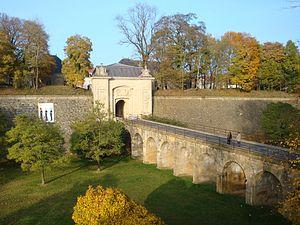
Remparts Vauban à Longwy. La Porte de France en automne.
Les fortifications de Vauban sont un ensemble de douze sites français inscrit sur la liste du patrimoine mondial de l’UNESCO depuis 2008. Le réseau des sites majeurs de Vauban est une association de villes créée le 30 mars 2005 à l’initiative de la ville de Besançon. Il regroupe les douze sites les plus représentatifs du système de fortifications érigé par l’architecte militaire Vauban. Son objectif est la mise en valeur et l’inscription de l’œuvre remarquable de Vauban sur la liste du patrimoine mondial de l’UNESCO. Le dossier de candidature a été retenu le 5 janvier 2007 par le ministère de la Culture pour représenter la France. Le 7 juillet 2008, douze des quatorze sites du réseau sont ajoutés à la liste lors de la réunion annuelle de l'UNESCO dans la ville de Québec.
Les cuestas de Lorraine sont une série de cuestas présentes sur le territoire lorrain et gaumais, à cheval entre la Belgique et la France. L'une d'entre elles, dite « troisième cuesta », fait d'ailleurs office, en certains endroits, de frontière entre les deux pays.
Longwy est une ville lorraine du Nord-Est de la France, du département de Meurthe-et-Moselle et de la région Grand Est, chef-lieu du canton du même nom. Elle est arrosée par la Chiers, un affluent de la Meuse.
Cette page concerne les événements qui se sont produits durant l'année 2008 en Lorraine.